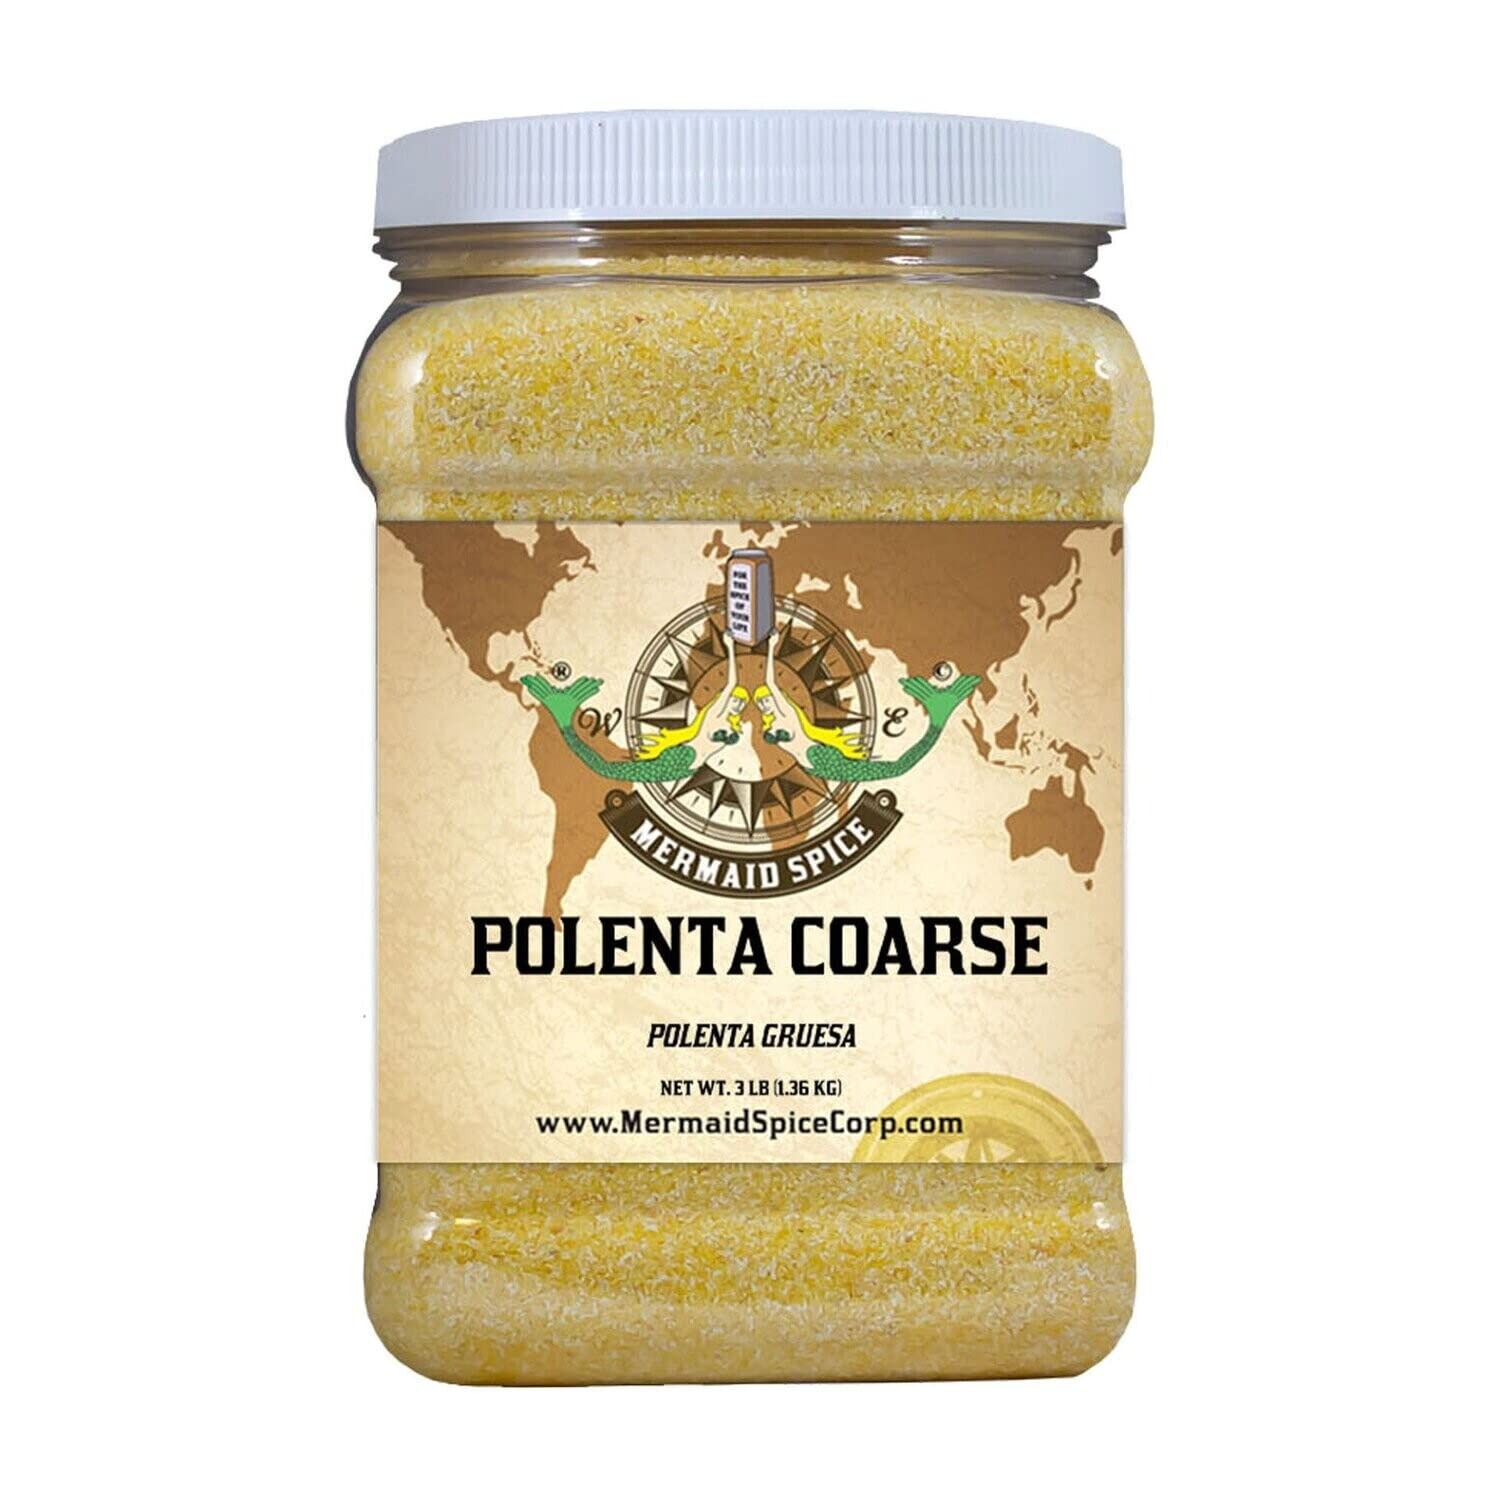
Item Name: Mermaid Spice Corp - Polenta Coarse - 3 lb. (1.36 kg.)
Bullet Point: Mermaid Spice Corp - Polenta Coarse - 3 lb. (1.36 kg.)
Product Description: Polenta coarse has a strong corn flavor with a texture that lends itself well to making not only porridge, but breads, breading, and tamales. Polenta is a nutritious dish that is a great source of iron, vitamin A, potassium, and fiber. Traditionally used in Italian cooking, polenta pairs well with both meat and vegetables. Polenta can be used as an appetizer, entree, side dish or a dessert. INGREDIENTS: FINE, COURSE CORN FLOUR
Value: 48.0
Unit: Ounce

Price: 10.74